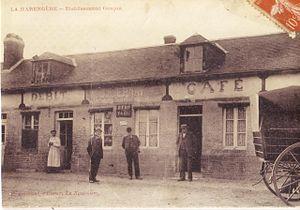
Ancien café (maintenant inexistant) de la Harengère
La Harengère est une commune française située dans le département de l'Eure en région Normandie.